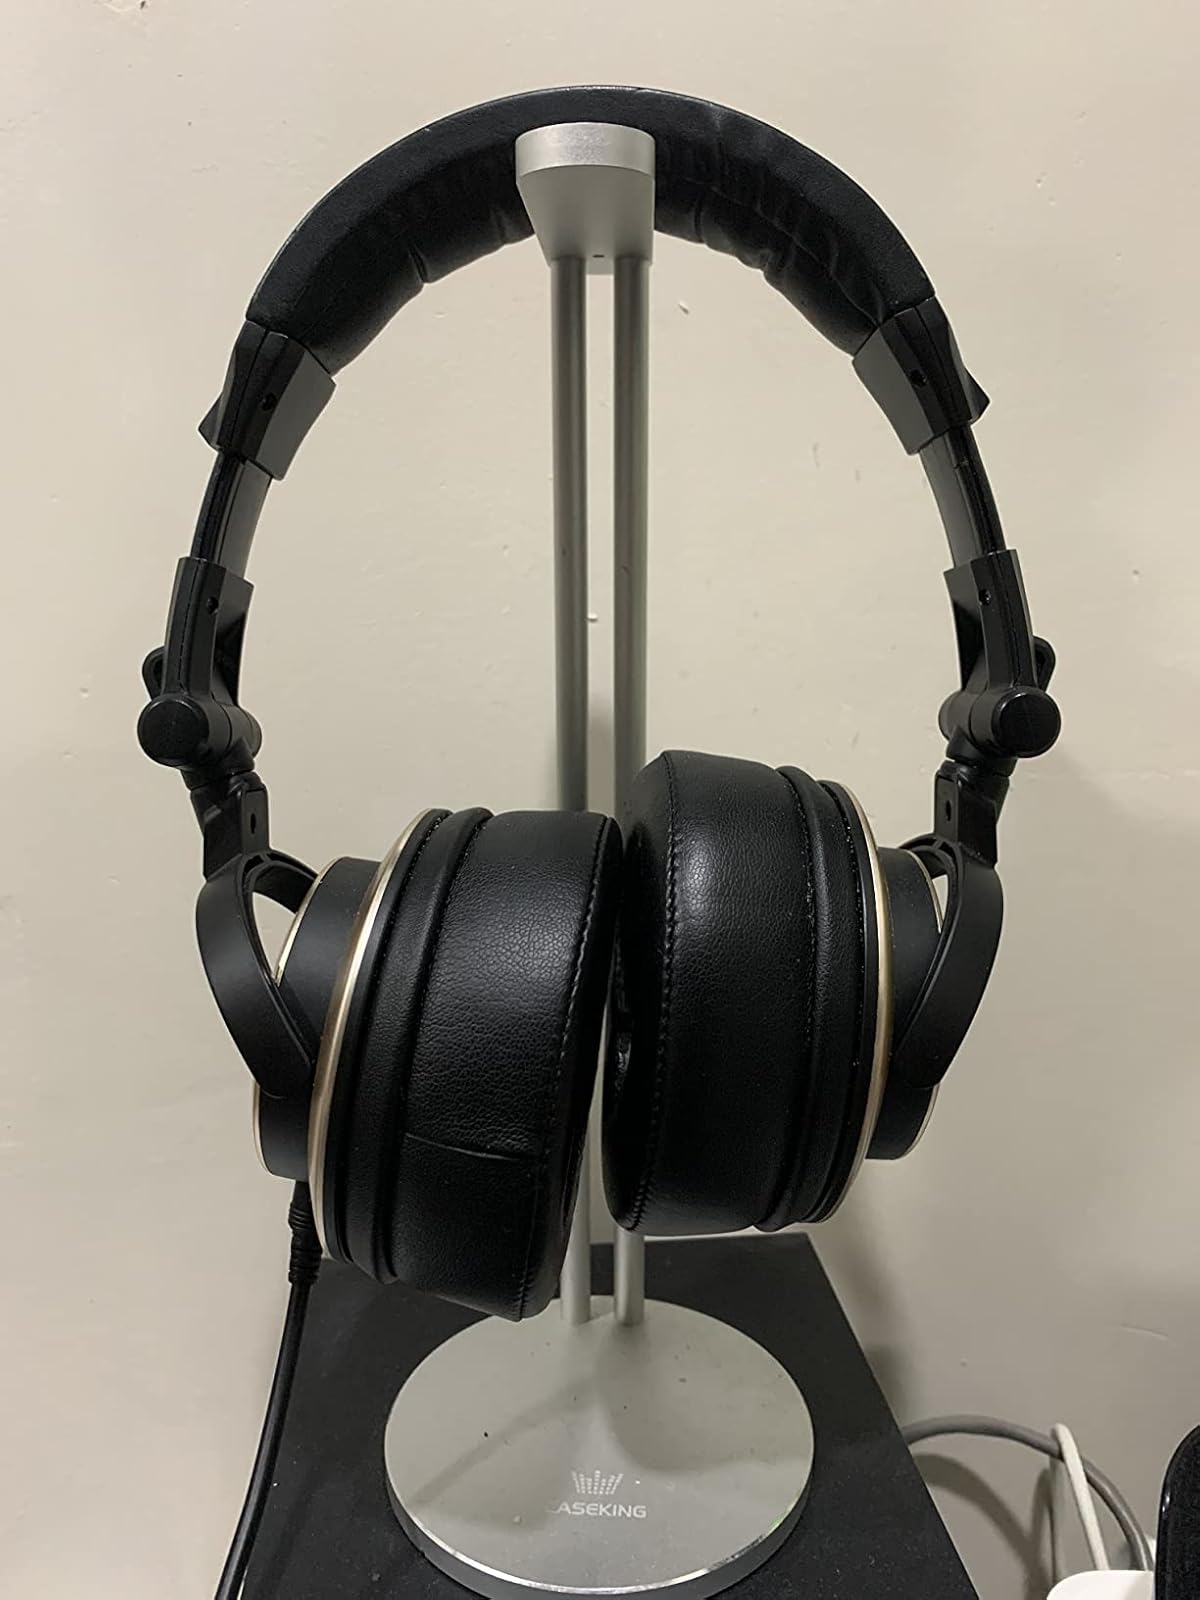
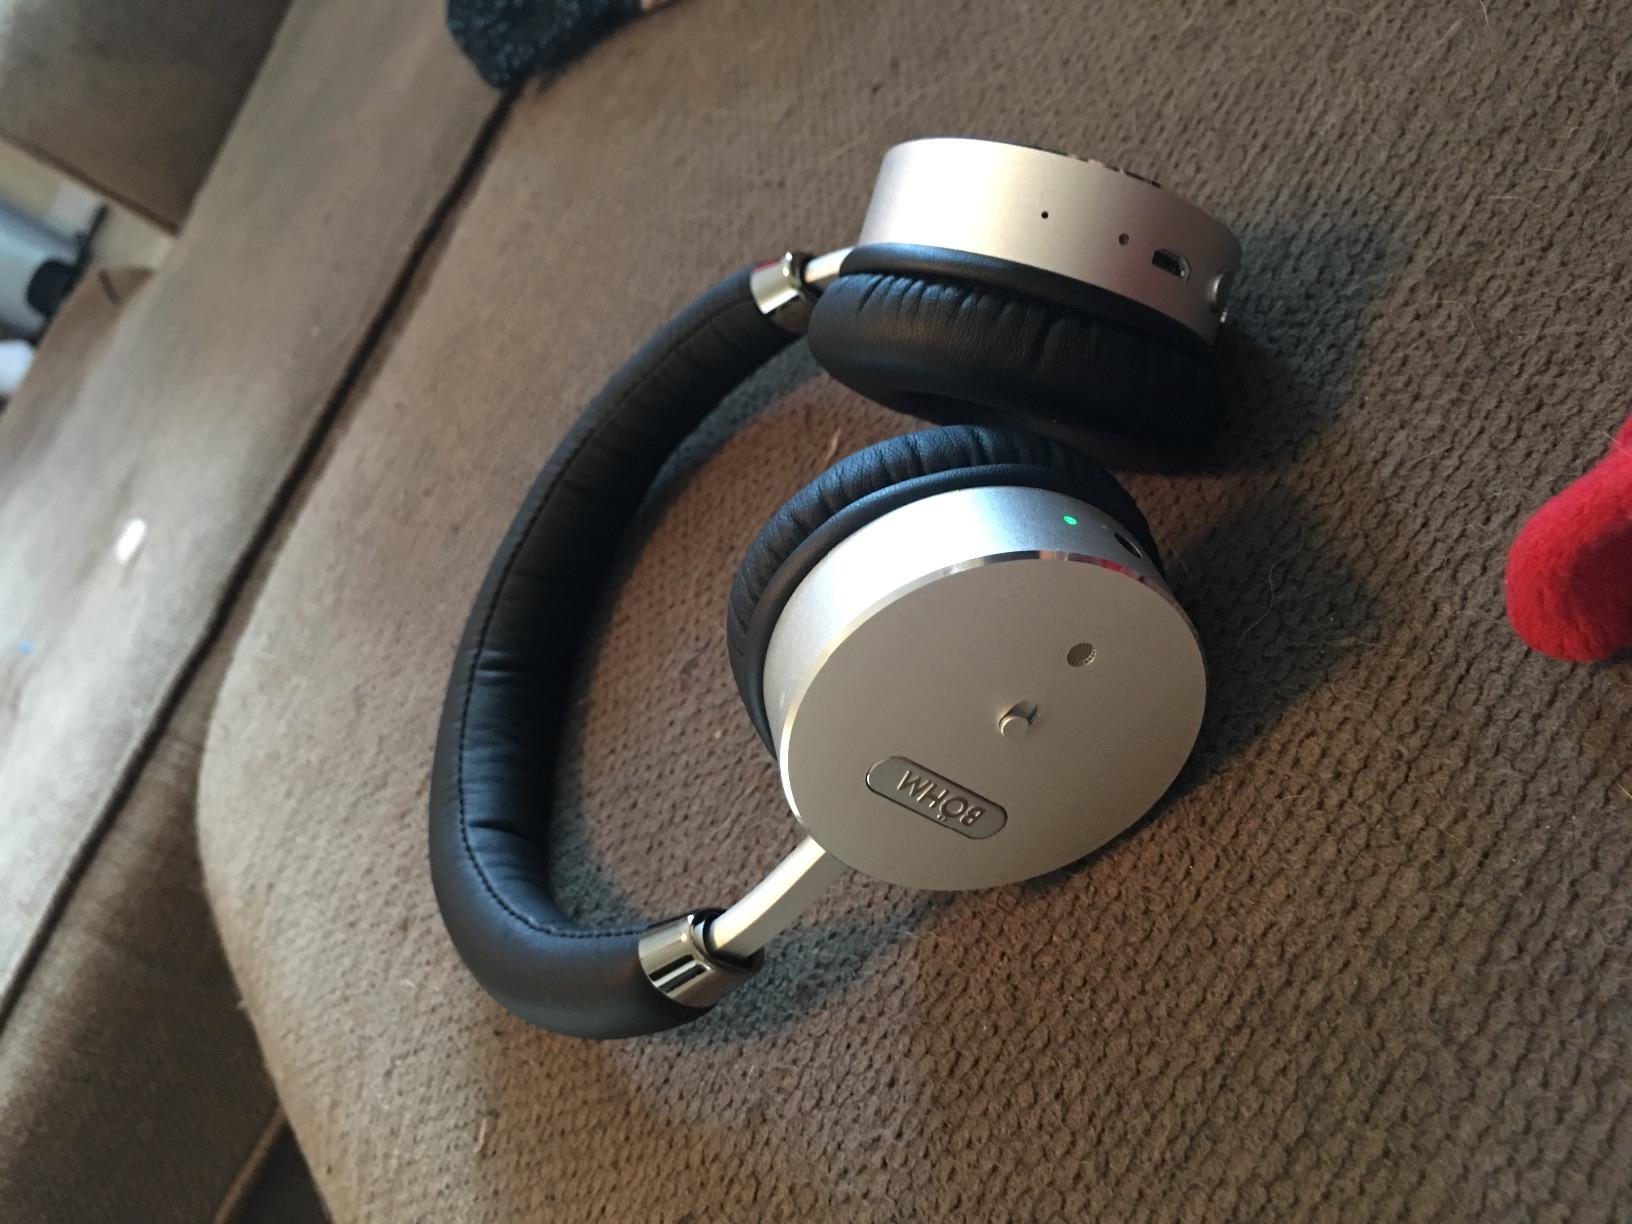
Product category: headphones
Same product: no